Foxcon Aviation

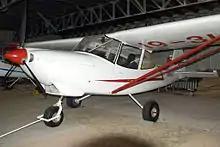
Foxcon Terrier 100

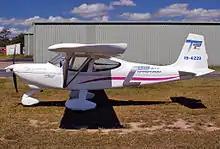
Foxcon Terrier 200

Foxcon Aviation & Research Pty Ltd, (usually just Foxcon Aviation) is an Australian aircraft manufacturer based in Mackay, Queensland that was founded in 1995. The company specializes in the design and manufacture of light aircraft in the form of kits for amateur construction and ready-to-fly aircraft.